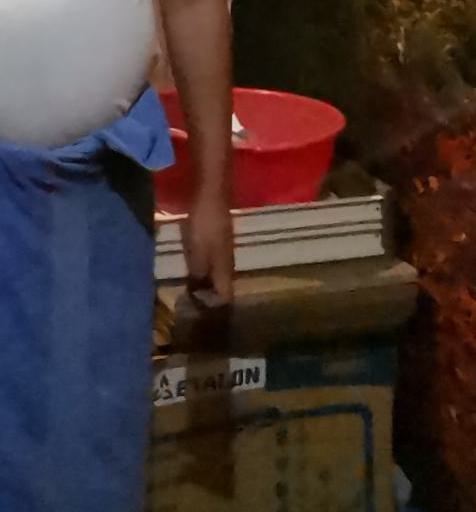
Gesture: no_gesture